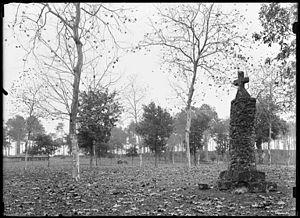
Reproduction numérique de l'œuvre Pyramide près de Ipourt, réalisée par Félix Arnaudin à Lüe le 02 décembre 1913 selon la technique du gélatino bromure d'argent sur plaque de verre (13 x 18 cm)
Une sauveté était, dans le Sud de la France au Moyen Âge, une zone de refuge autour d'une église balisée par plusieurs bornes. À l'intérieur de ce périmètre, il était interdit de poursuivre les fugitifs.
Simon Arnaudin, dit Félix Arnaudin, né le 30 mai 1844 à Labouheyre et mort le 6 décembre 1921 dans la même ville, est un poète et photographe français spécialiste de la Haute-Lande.